Tengoku Kara no Yell

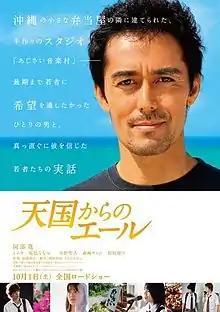
Film poster advertising "Tengoku Kara no Yell" in Japan

is a 2011 Japanese drama film that was inspired by the true story of the late Hikaru Nakasone. Hikaru Nakasone is an Okinawan altruist who founded the "Ajisai Ongaku Mura", a music village that is open for all to use, and his story was featured in a NHK documentary broadcast in 2009. Actor Hiroshi Abe plays the role of Hikaru Oshiro, whose character is based closely on Nakasone. Actress and idol Nanami Sakuraba also stars in the film, playing the role of a student who aspires to be a singer and guitarist.